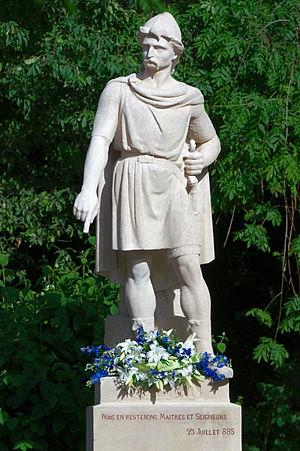
Rollon est le chef viking à l'origine du duché de Normandie. En septembre 911, en contrepartie de l'arrêt de ses pillages, il reçoit du roi Charles le Simple un territoire autour de Rouen. Environ cent ans plus tard, cette concession deviendra le duché de Normandie. Il est assez difficile de fixer la trame de la vie de Rollon, car elle est également l'objet de récits légendaires.
Cet article recense les œuvres d'art dans l'espace public de Rouen, en France.
Rouen [ʁwɑ̃] est une commune du Nord-Ouest de la France traversée par la Seine. Préfecture du département de la Seine-Maritime, elle est le chef-lieu de la Normandie réunifiée après avoir été, jusqu'en 2015, celui de la Haute-Normandie.
Arsène Letellier, né le 28 mars 1833 à Rouen et mort le 5 février 1880 à Paris, est un sculpteur français.